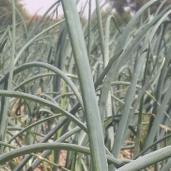
Crop: Onion
Condition: healthy-leaf